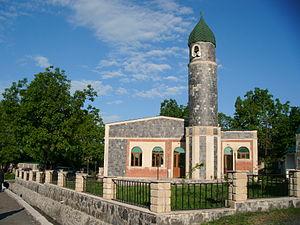
Nij est un village de l'Azerbaïdjan situé à l'ouest de Qabala. Le nombre d'habitants s'élève à 5 744.